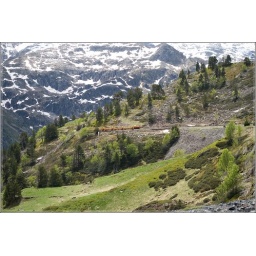
09/06/2009. Cars, cable cars and trains a trip up the mountain and a ride in the train at Artouste.